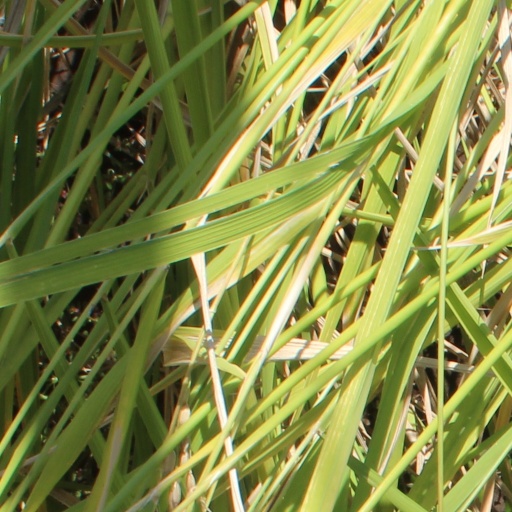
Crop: rice